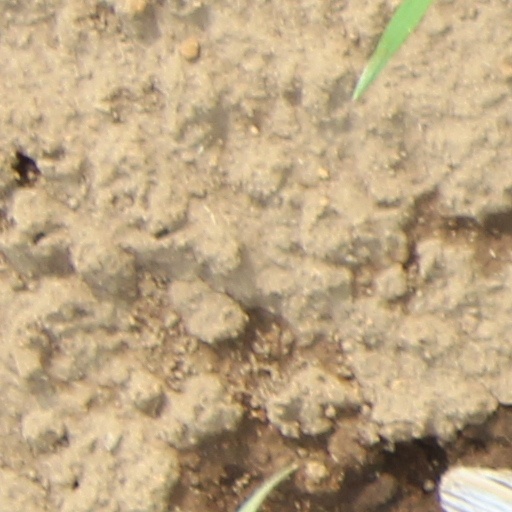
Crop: wheat